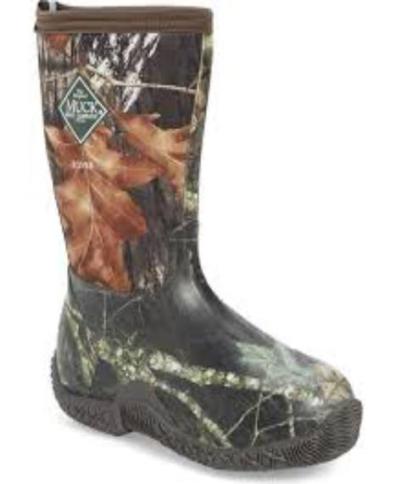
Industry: Clothes